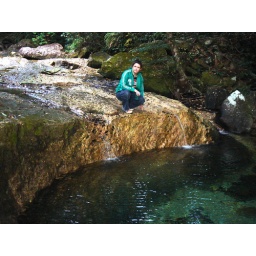
we'll come back in the summer to go for a swim in that crystal clear mountain water.